Les Paul and Mary Ford

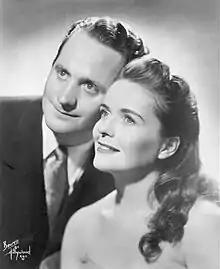
Les Paul and Mary Ford in 1953

Les Paul and Mary Ford were a popular 1950s husband-and-wife musical duo who performed and recorded during 1950–1963. They both sang and played guitar.